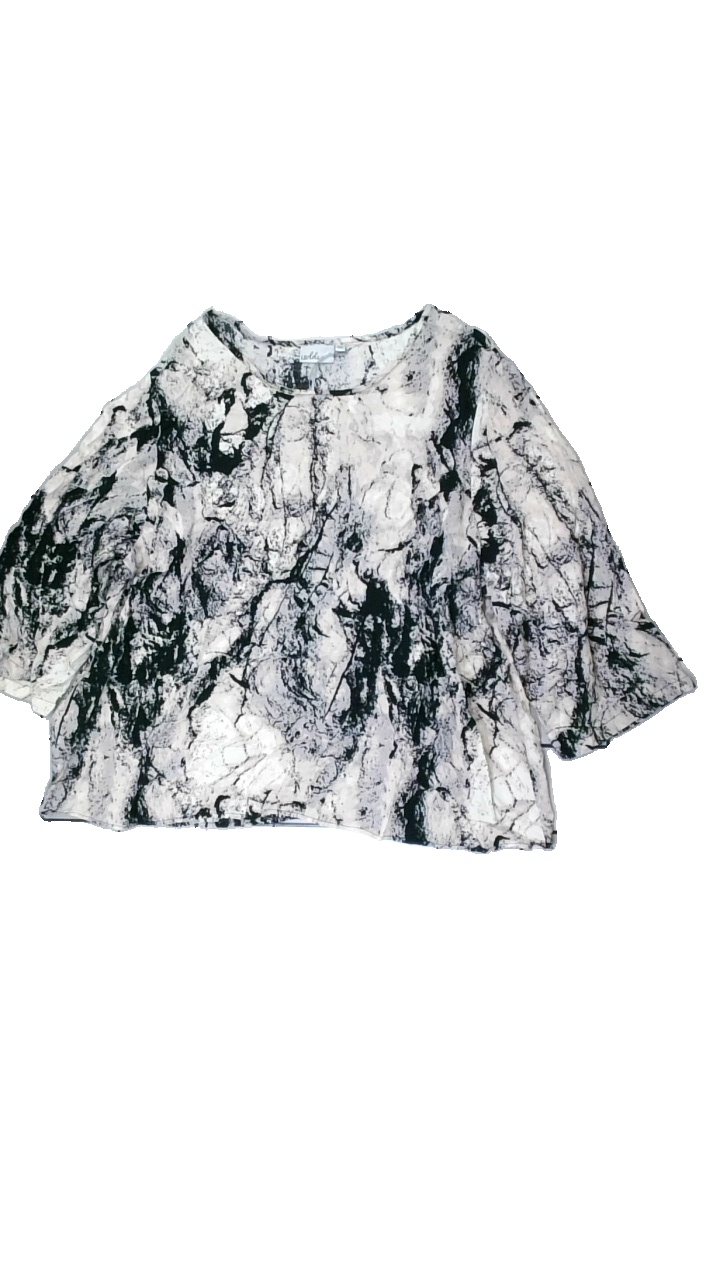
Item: Blouse (Ladies)
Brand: Isolde
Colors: Black
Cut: Loose
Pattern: Other
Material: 100% Viscose
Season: All
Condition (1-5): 5
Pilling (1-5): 5
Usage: Reuse
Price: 50-100